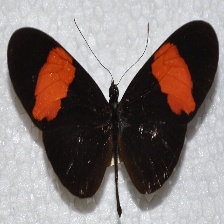
Species: RED POSTMAN
Butterfly family (ImageNet category): monarch